Westphalia

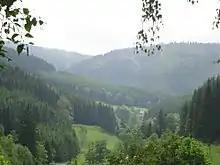
The Sauerland mountainous landscape

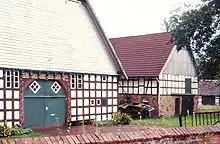
Typical Westphalian houses

Being a part of the North German Plain, most of Westphalia's north is flat. In the south the German Central Uplands emerge. Westphalia is divided into the following landscapes.